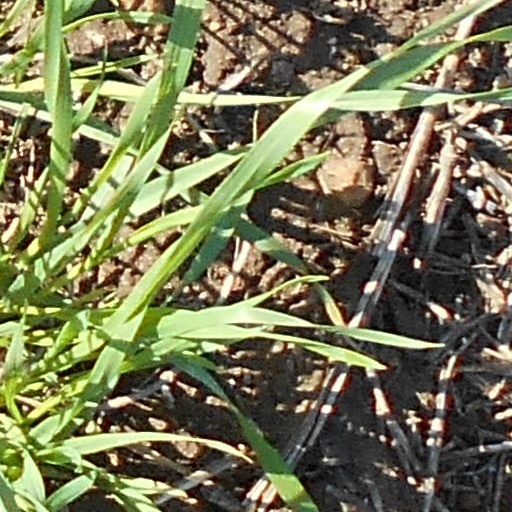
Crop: wheat